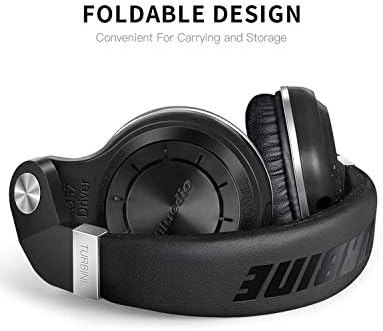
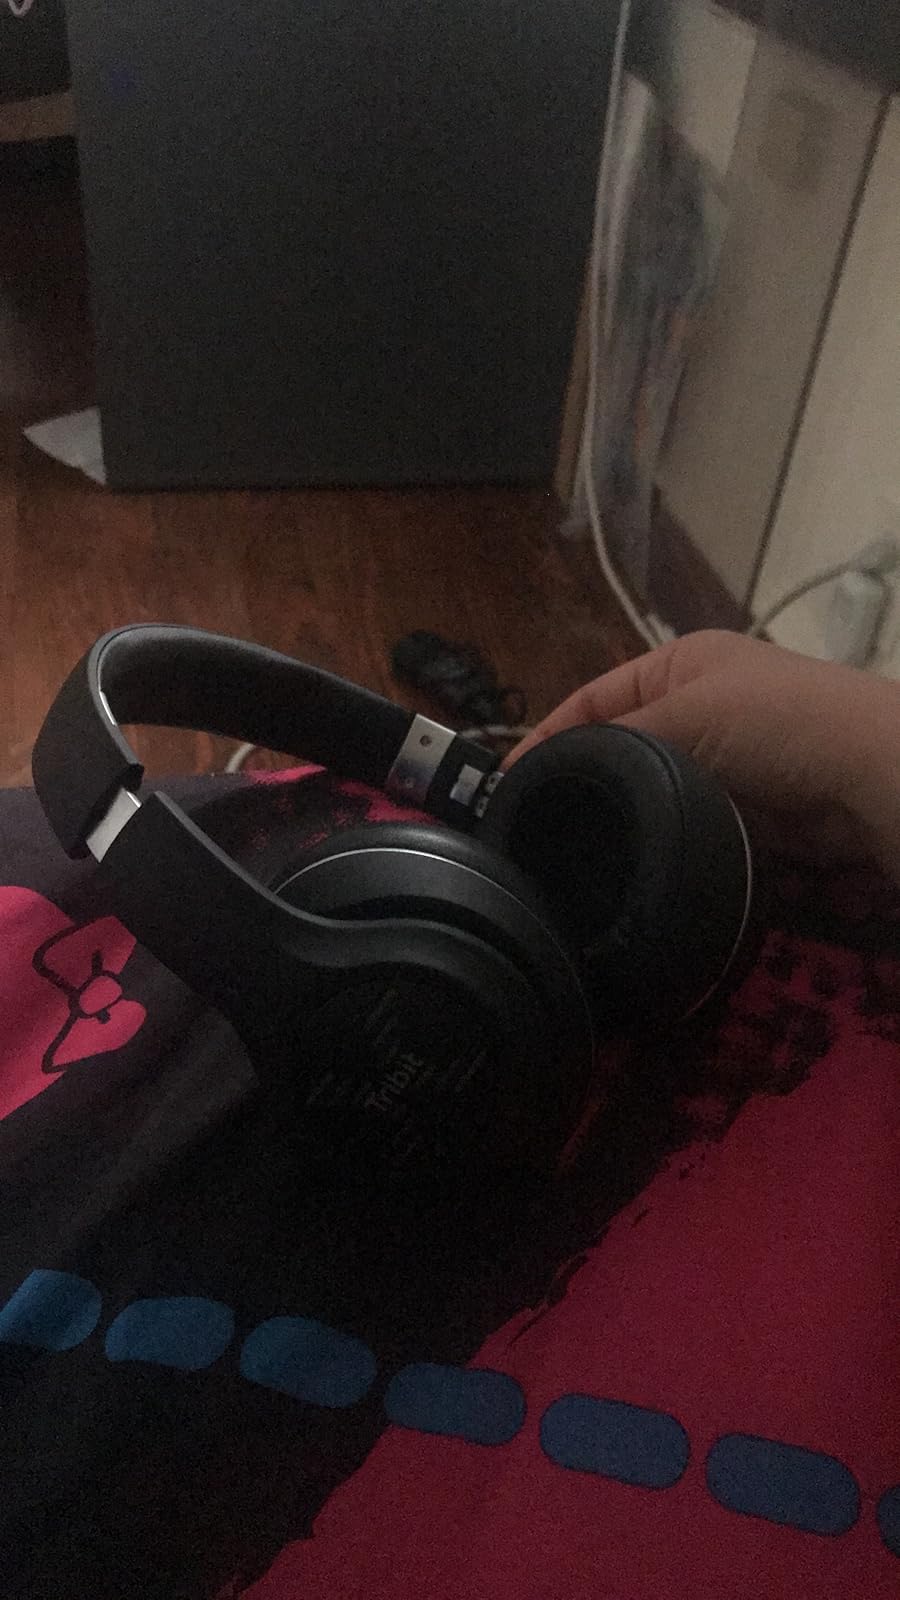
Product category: headphones
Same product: no